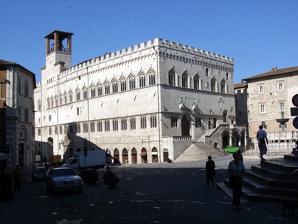
Building: Palazzo dei Priori
Country: Italy
Year built: 1297
Building in Perugia, Italy Palazzo dei Priori General information Status The building is well-preserved and renovated Architectural style Gothic Location Piazza IV Novembre Town or city Perugia Country Italy Construction started 1293 Construction stopped 1443 The Palazzo dei Priori or comunale is one of the best examples in Italy of a public palace from the communal era (11th century). It is located in the central Piazza IV Novembre in Perugia , Umbria . It extends along Corso Vannucci up to Via Boncambi. It still houses part of the municipality , and, on the third floor, the Galleria Nazionale dell'Umbria . It takes its name from the Priori, the highest political authority governing the city in the medieval era. History and architecture It was built in Gothic style between 1293 and 1443, in several phases. The irregularity of the facade is explained by the long construction, due to constant additions and the incorporation of earlier buildings. The oldest part is the one that houses the Sala dei Notari, that is, the corner part between Piazza IV Novembre and Corso Vannucci [ it ] . It displays three trifora windows with a trefoil portal on the side facing the square and ten triforas and four-light windows facing the Corso. It was the first building site, between 1293 and 1297, by the architects Jacopo di Servadio and Giovannello di Benvenuto, both from Perugia. In the early 1300s, the entire Palazzo Capitano del Popolo, formerly the tower house of Madonna Dialdiana, was incorporated into the west side, that is, the hidden side of the palace. The subsequent expansion was managed, between 1317 and 1326, by the architect Ambrogio Maitani from Siena who, with his brother Lorenzo, was hired to refurbish the Montepacciano aqueduct, which carried the water to the fountain in the square. During this same period, lodgings were built for the new Magistracy of Priori (founded in 1303, consisting of ten representatives of each one of the main guilds of the arts, among the 44 that existed; they held office for only two months, in which they were housed in the palace). Their living quarters consisted of the dormitories and council rooms on the first floor, the kitchen and the dining hall on the second floor and the main hall on the third. Those locations were used starting in 1325, the same period in which the Portale Maggiore was built, which became the palace's main entrance. Between 1326 and 1331 the comune purchased from Benvenuto di Cola dei Servitori a tower house, which was connected to the palace by an overpass, above the present-day Via dei Priori. On the old tower was built a bell tower. In 1331, the ancient Priori Chapel ( Cappella dei Priori ) was built here, consecrated to Saint Louis of Toulouse , brother of Robert of Anjou , belonging to the House of Anjou allied with the comune ; for this reason, the carved lily emblem appears on the lunette of the portal and the side of the palace, along Via dei Priori at the intersection with Via della Gabbia. In 1335, the facade was further extended, breaking the initial symmetry with the portico and San Severo hall on the ground floor and of the other halls on the upper floors. In the expansion, the church of San Severo di Piazza, of which only one wall remains inside, was incorporated into the palace (the title of the Church of San Severo was added to the nearby church of Sant'Agata, in Via dei Priori, which still retains the dual appellation). Between 1429 and 1443 the palace was again enlarged southward, incorporating the church of San Giovanni al foro o di piazza , now the chapel of San Giovanni, part of Collegio del Cambio , i.e., the guild of the money changers, which took over the palace from 1452. For stylistic homogeneity the Gothic style has been retained, even though it was no longer used in the 15th century. From 1534 the palace housed the apostolic legate (an emissary of the Pope) and there were changes made to the most recent wing of the palace. The architect Galeazzo Alessi designed the internal and external arcade in the 1580s. Later the architect and sculptor Vincenzo Danti completed the work by enlarging the interior staircase. In the following years of papal rule, the palace underwent a period of decay and was greatly altered both inside and out (the crenellation disappeared, new windows were opened and the triforas disappeared). It was restored to its old form and restored after 1860. Description The facade of the palace in 1895 The facade of the palace facing Piazza IV Novembre External facades The facade facing the square has a fan-shaped stairway built in 1902 to replace the two-flight staircase dating from the 17th century. The original one is presumed to have been fan-shaped. The trefoil Gothic portal is flanked by two triforas, the same as the five above, which have a pinnacle on top. The two on the right were added during the subsequent extension. On the ground floor, there are three asymmetrical arches; between the first two is a pulpit used for the reading of the edicts. Two large corbels above the Gothic portal support copies of bronze statues of the griffin , symbol of the city, and the Guelph lion ; the originals (now in the entrance hall of the palace) were made in 1274, probably for a vanished fountain by Arnolfo di Cambio .  The chains hanging from the statue and the iron bar are those taken from the gates of Torrita di Siena by Perugian soldiers during the Battle of Torrita [ it ] in 1358. The facade toward the Corso, with a bulging progression, allows a glimpse of the various extensions that have taken place over time. The walls on the first floor are decorated, as well as the facade on the square, by triforas and two examples of quatrefoil windows, while on the upper floor are 19 triforas with a pinnacle combining the colour of the white and pink stone. The Guelph cornice and crenellations crown the end of both sides. On the ground floor, shops replace the fondachi (warehouses) and artisan workshops. To the right of the portal is still the entrance of Collegio della Mercanzia [ it ] , occupying part of the palace from 1390, while the Collegio del Cambio took over the southern extension, where it has been since 1452. Portale Maggiore The Portale Maggiore or Portale delle arti , the dominant element of the building, attributed to local workers, was built in 1346. Rich in sculptural decoration, it is flanked by square pillars resting on two lions, the one on the left representing magnanimity, fertility and pride, and the one on the right representing of avarice, abundance and humility. On top of the pillars are two griffins, overlooking calves, the symbol of Corporazione dei Macellai (the guild of butchers), which commissioned the work. On the framing of the portal and the archway are bas-reliefs representing scenes of city life. In the lunette are copies of the statues of saints Lawrence , Herculanus of Perugia , and Constantius of Perugia (or Saint Louis of Toulouse), patron saints of the city. The style and the size of the portal are in contrast with those of the palace; for this reason, it is thought to have been constructed for an ecclesiastical building, but was later used for Palazzo dei Priori. On the left side of the portal is a figure with a title that reads: Entra Puro, move securo ('Come thither, be safe'). The pulpit The facade toward Corso Vannucci The Portale maggiore A Griffin and a Lion, symbols of the city, decorate the entrance from Piazza della fontana Interior The interior contains several locations of notable interest. The Sala dei Notari Notari Hall The Sala dei Notari is located on the north side of the building. Originally a hall for the popular assemblies of the free comune , it was also the seat of the court of the capitano del popolo . From 1582 it was the seat of the powerful guild of the Notari, from which it takes its name. The vast room with vaults supported by eight arches is decorated with frescoes dating back to the last decade of the 13th century, attributed to the Maestro del Farneto [ it ] and to the Maestro Espressionista di Santa Chiara [ it ] , both connected to the frescoes of the Basilica of Saint Francis of Assisi. They represent Aesop's Fables , legends, biblical stories and maxims. In 1860 the frescoes were heavily restored by Perugian artist Matteo Tassi, who added neo-Gothic and eclectic decorations throughout, and repainted the emblems of successive podestà and capitani del popolo in the city's government. Two emblems of the magistrates in office between 1293 and 1297, frescoed on the counter-facade of the hall, confirm the date of the building's construction. Along the perimeter is a line of seats, reconstructed in the 19th century based on the original 16th-century models. At the top, on the right wall was a passage connecting to the residence of the capitano del popolo . Sala dei Notari The 16th-century seats along the perimeter of the room Detail The medieval frescoes were painted by local artists Vaccara Hall Located on the north side of the building, it is accessible through the stairs on the right of the portal to the Sala dei Notari or from inside on the main floor. The room occupies the area of the former Church of Saint Severus. The small entrance door has shutters covered by an iron plate with carved griffins and in the centre the letters A.G. , meaning Armadium Generale , i.e. the first municipal archives. At the top is an inscription dating from 1339 which reads: MCCCXXXVIIII Gilius Rufinelli me fecit ( 'MCCCXXXVIIII Gilius Rufinelli made me'). Before that date, the task of maintaining and archiving municipal documents belonged to the Dominican friars. The interior is a Gothic structure with a cross vault with ribs. On the left vault are frescoes representing Saint Christopher , the protector of commercial trade, and Saint Bartholomew the Apostle , the protector of craftsmen working with cutting tools. On the back wall is a fresco from a small country church depicting the Nativity and saints, made by Tiberio d'Assisi (15th-century Umbrian school). In 2010 a work by Perugian Mannerist Antonio Maria Abbatini (1598–1680), characterized by a large number of figures in a very small space, was placed there. Council chamber On the first floor is the Comune council chamber ( Sala del Consiglio comunale ), where above the door is a lunette with a fresco by Pinturicchio , depicting the Virgin Mary between two angels. Also preserved is the original Pietra della giustizia ('stone of justice'), dated 1234, which was publicly displayed in the main square (Piazza IV Novembre). In its place, under the Logge di braccio, next to the cathedral, a copy can be seen. Priori Chapel On the third floor, home to the Galleria Nazionale dell'Umbria , is the Priori Chapel, frescoed between 1454 and 1480 by the "official" artist Benedetto Bonfigli , with stories from the life of Louis of Toulouse, Franciscan saint belonging to the House of Anjou, an ally of Perugia, and Herculanus of Perugia, defined as the defensor civitatis ('civic defender') and therefore patron saint of the city, who protected Perugia from the siege of Totila in 549. The paintings are of extraordinary importance for their description of the urban landscape, a testimony to the medieval city, painstakingly reproduced. The not yet scientific perspective highlights the fabulous and mythological aspect of the events. Paolino di Giovanni [ it ] of Ascoli created the choir stalls between 1452 and 1466. Ceramist Giacomo di Marino, known as il cavalla , made the glazed majolica floor between 1455 and 1457, decorated with Gothic-floral motifs on a blue background, alternating with flying angels anticipating a Renaissance style. For this room the Decemviri , or the ten priori in charge of the city, commissioned from Pietro Perugino the Decemviri Altarpiece , an oil-on-panel painting (193 cm × 165 cm (76 in × 65 in)) datable to 1495–1496. In 1797 the painting, like hundreds of other paintings belonging to the church, was confiscated by Napoleon's troops through the Treaty of Tolentino , as an object of the Napoleonic looting of art .  In 1815, it was regained by Antonio Canova , and intended for the Pinacoteca Vaticana in Rome . The decorative molding with the Cristo in pietà (87 cm × 90 cm (34 in × 35 in)) remained in Perugia and now is in the Galleria Nazionale dell'Umbria. Collegio del Cambio Hall Sala dell'Udienza del Collegio del Cambio See also: Collegio del Cambio Another important room with its own entrance on Corso Vannucci, is the Hearing Room of the Collegio del Cambio, frescoed between 1498 and 1500 by Perugino , with the help of his pupil Raffaello (by him are the Fortezza and the face of Solomon ) and furnished with a great wood bench (Domenico del Tasso, 1492–1493) and seats along the walls (Antonio da Mercatello, 1508). The decoration is completed by a terracotta statue of uncertain attribution (perhaps by Benedetto da Maiano ), depicting Justice . The ceiling of the Collegio del Cambio Hall was defined by Edith Wharton in her The Decoration of Houses , as one of the three perfect ceilings of the world: "Of all forms of ceiling adornment painting is the most beautiful. Italy, which contains the three perfect ceilings of the world – those of Mantegna in the ducal palace of Mantua (see Plate XXV), of Perugino in the Sala del Cambio at Perugia and of Araldi in the Convent of St. Paul at Parma – is the best field for the study of this branch of art." Sala del Collegio della Mercanzia Collegio della Mercanzia Hall The Collegio della mercanzia , located in the second fondaco to the right of the Portale Maggiore , is entirely covered in late Gothic wooden decoration. Notes